2.01 (Buran-class spacecraft)

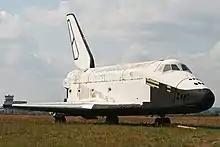
2.01 in 2012

2.01 (GRAU index serial number 11F35 3K) is the designation of the third "Buran"-class orbiter to be produced as part of the Soviet/Russian Buran programme. Its construction was not complete when the Buran programme was cancelled (30–50 percent done), so it remains unfinished. It was never officially named, though it's often referred to as Baikal after Lake Baikal.